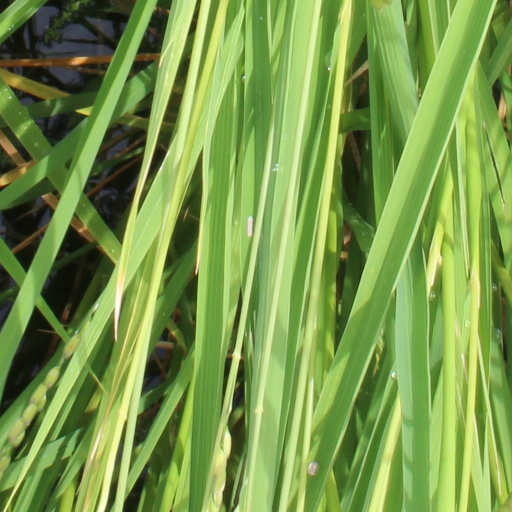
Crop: rice